Pie Face

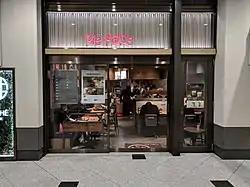
A Pie Face store at Osaka Station in 2019

Pie Face was established in 2003, and rapidly expanded. After opening a number of stores in Australia, it established stores in New York City during 2012 and New Zealand in late 2013. At its peak the chain had 80 stores in Australia and the United States, and planned to open a further 100 worldwide. Pie Face received $A35 million in funding, including from a number of high-profile investors who hoped that it would be eventually listed on the stock market.